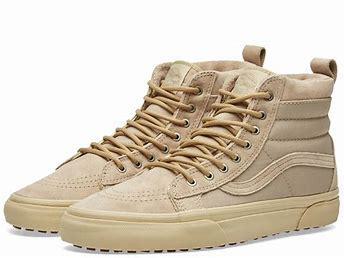
Brand: Vans
Model: SK8 Hi MTE